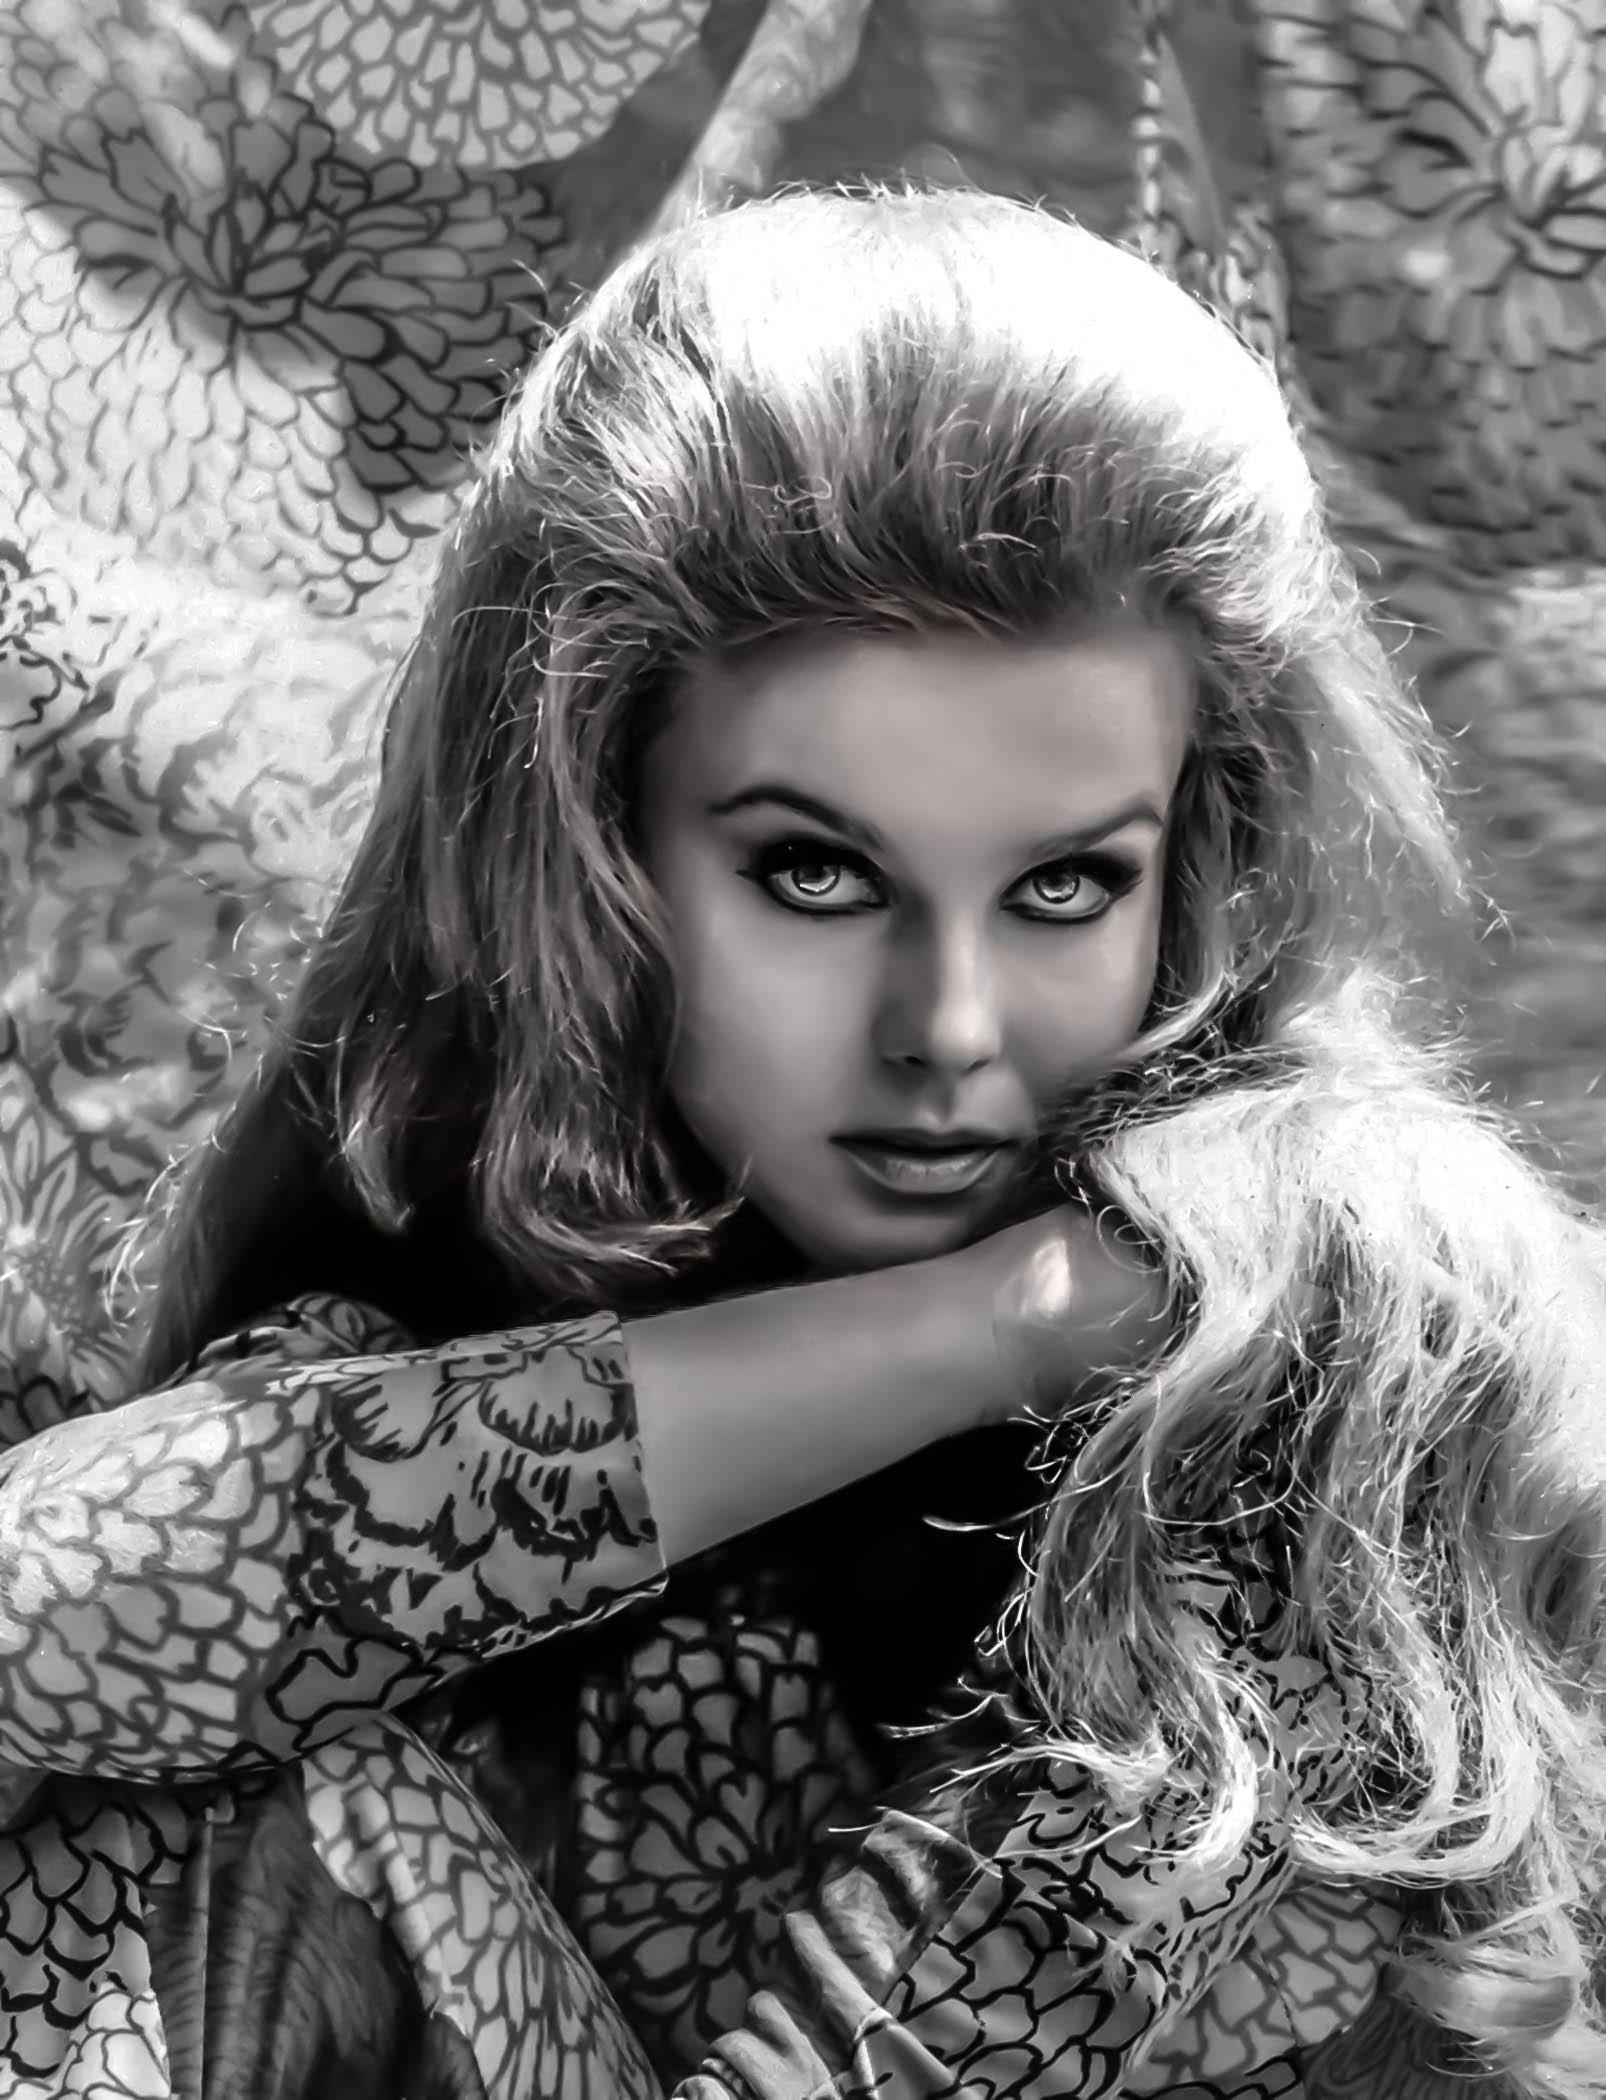
black and white, girl, woman, hair, photography, film, portrait, model, fashion, monochrome, lady, hairstyle, long hair, dancer, eye, beauty, actress, photo shoot, brown hair, monochrome photography, portrait photography, art model, supermodel, ann margarett hollywood